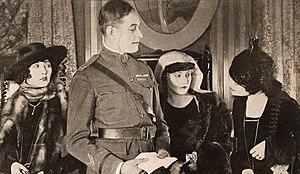
Clyde Fogle, né le 25 octobre 1876 à McConnelsville et mort le 19 décembre 1946 à Santa Monica, est un acteur américain, connu sous le nom de scène de Clyde Fillmore.